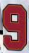
Number: 9